National Lampoon's Gold Diggers

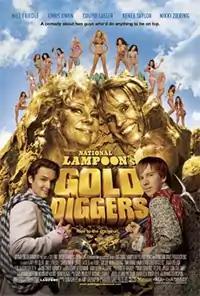
Theatrical release poster

National Lampoon's Gold Diggers (also known as National Lampoon's Lady Killers) is a 2003 American black comedy film written and directed by Gary Preisler. It features two friends (Will Friedle and Chris Owen) who marry two elderly sisters (Louise Lasser and Renée Taylor) so they can inherit their fortunes when they die.